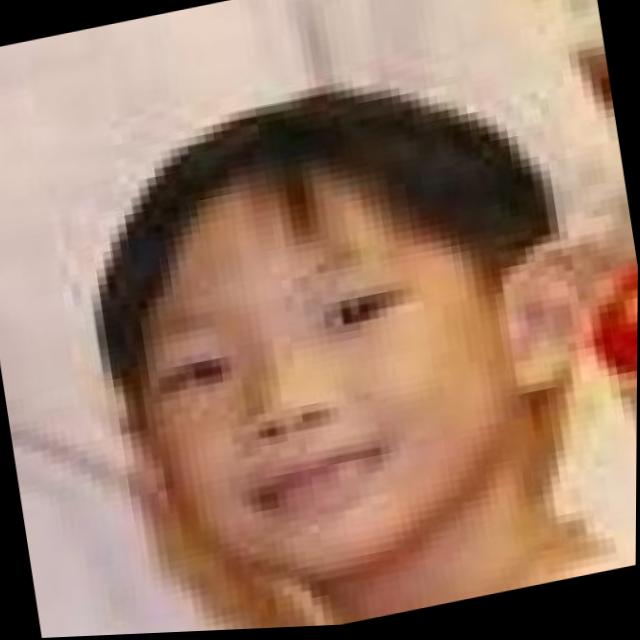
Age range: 0-12